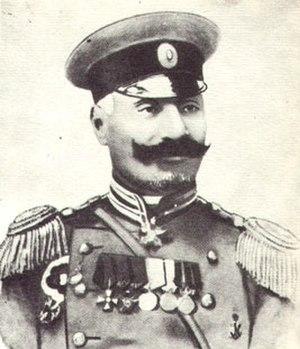
Ali Agha Ismayil Agha oglu Shikhlinski était un lieutenant, général, sous-ministre militaire de la République démocratique d'Azerbaïdjan et officier militaire soviétique. Les russes lui ont donné le pseudonyme Le Dieu de l'Artillerie en raison de son service inégalé et de ses victoires dans le développement théorique et pratique de l'artillerie. Il a publié un dictionnaire militaire russo-turc à Bakou en 1926 utilisant l'alphabet russe, arabe et latin. Ainsi, pour la première fois, il fut le fondateur du vocabulaire militaire en Azerbaïdjan. Il a épousé de Nigar Shikhlinskaya.
La République démocratique d'Azerbaïdjan ou dans les documents diplomatique le Caucase Azéri constitue la première tentative réussie d'établir un régime laïque et démocratique dans le monde musulman.
La bataille de Bakou s'est déroulée entre juin et septembre 1918. Elle a opposé pour le contrôle de la Transcaucasie et des champs pétrolifères de Bakou une coalition de l'Empire ottoman et de l'Azerbaïdjan, dirigée par Nouri Pacha, aux forces soviétiques, puis anglo-arméniennes dirigées par Lionel Dunsterville. Celles-ci ont été vaincues et l'armée de Nouri Pacha est entrée à Bakou le 15 septembre 1918.